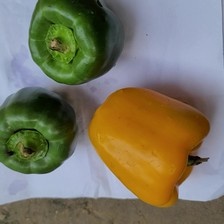
Label: capsicum